Labour relations in women's association football

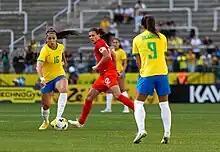
Canada captain Christine Sinclair, center, claimed her federation's president personally disrespected her during parliamentary hearings over the team's budget dispute.

Following Canada's first Olympic gold medal victory at the 2020 Summer Olympics in Tokyo, the team's funding agreement with Canada Soccer expired. In February 2023, six months prior to the 2023 FIFA Women's World Cup, the team announced that it would go on strike to protest cuts to the program's budget, including its youth teams. In a nationally televised interview, Canada captain Christine Sinclair said she could not represent the federation until the conflict was resolved. The women's team's strike was supported by the men's team, who claimed Canada Soccer obstructed requests for financial records to confirm the organization's claim that the cuts were necessary. Players from other national teams wore purple armbands representing gender equality in solidarity with Canada, including England, Ireland, Japan, and the United States, who wore their armbands in a friendly played against Canada in which Canadian players wore purple pre-match shirts reading "Enough is Enough" in hand-written lettering and had taped over their national team crests on their pre-match gear. Global footballers' union FIFPro included its members in the campaign.